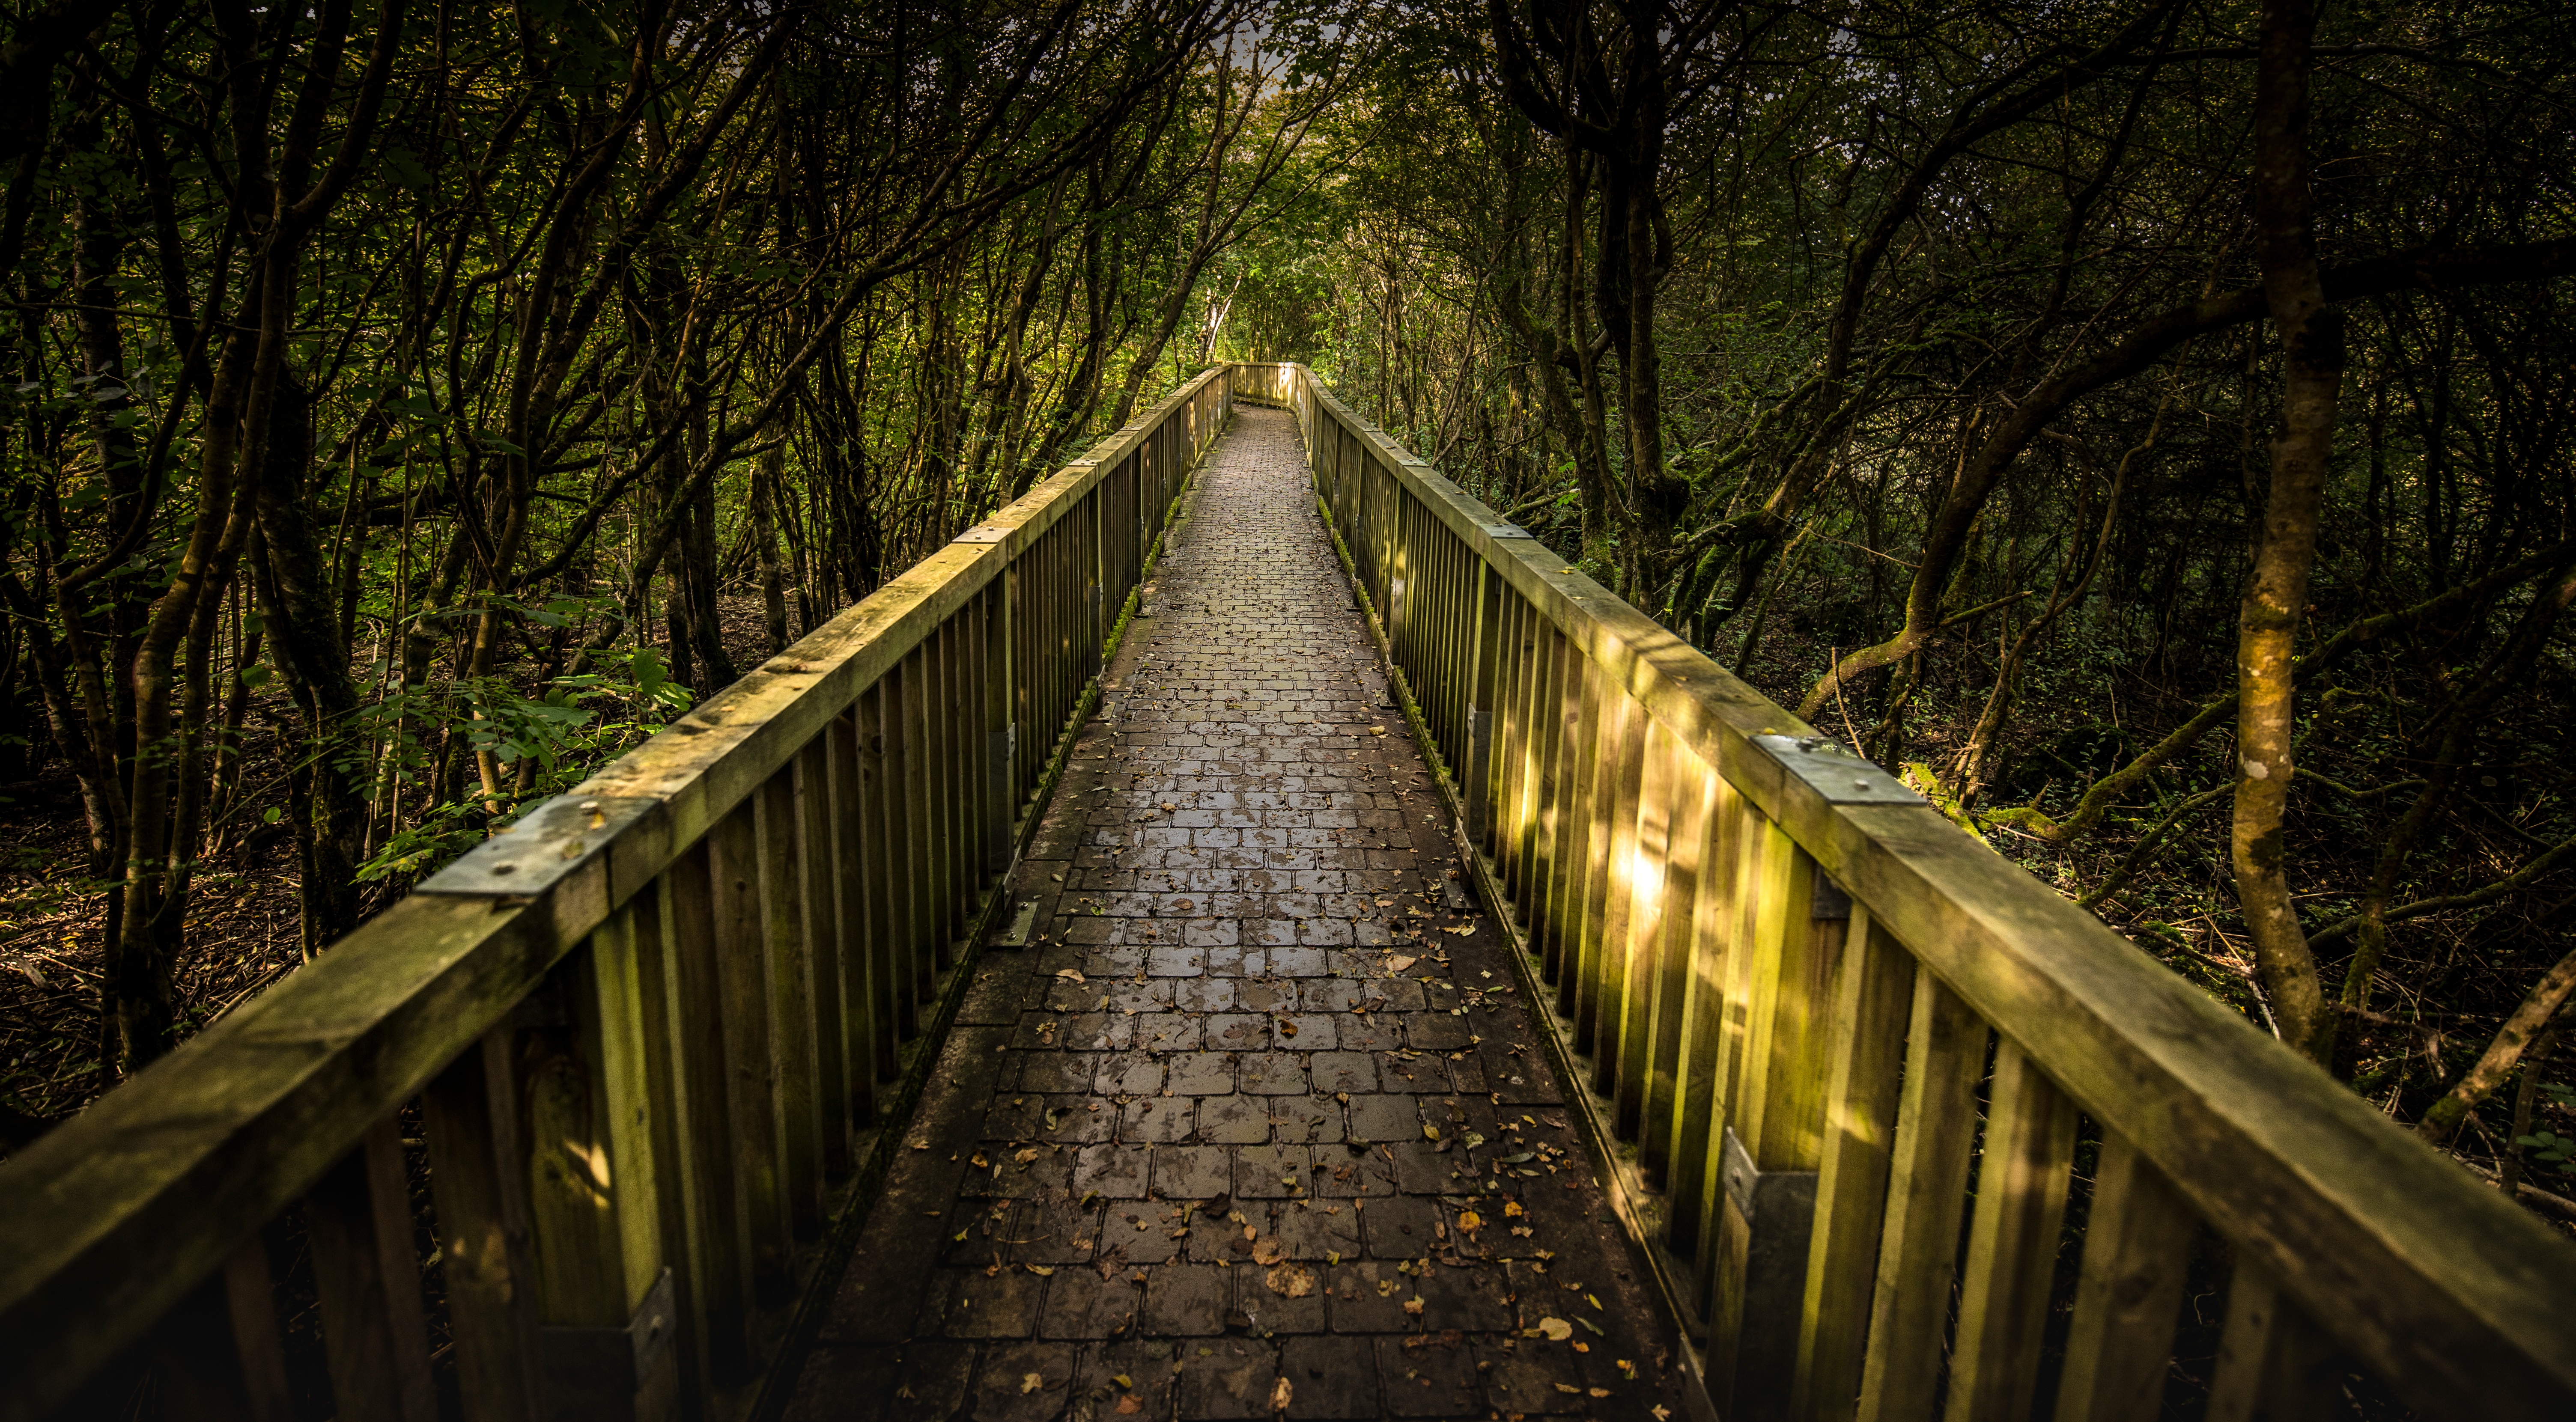
tree, nature, forest, light, bridge, night, sunlight, morning, leaf, reflection, jungle, autumn, darkness, woodland, habitat, natural environment, atmospheric phenomenon, nonbuilding structure